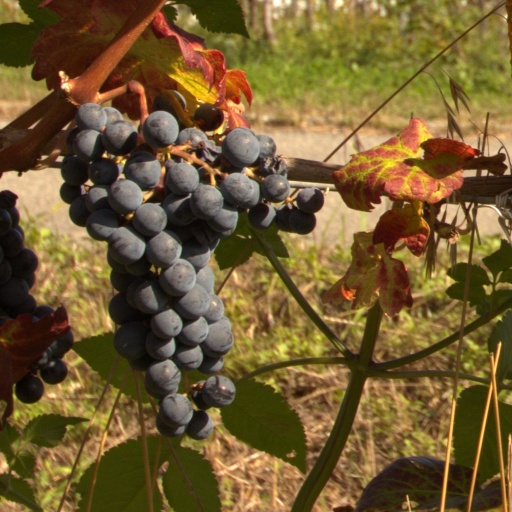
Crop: grape